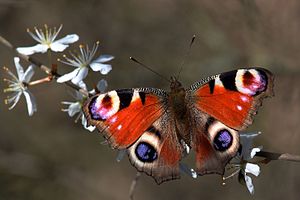
Nymphalinae
Dagpåfugleøje (Aglais io)
Dagpåfugleøje (Aglais io)
Nymphalinae er en underfamilie af sommerfugle. Fra Danmark kendes 15 arter. Nogle kaldes egentlige takvinger, andre for pletvinger.